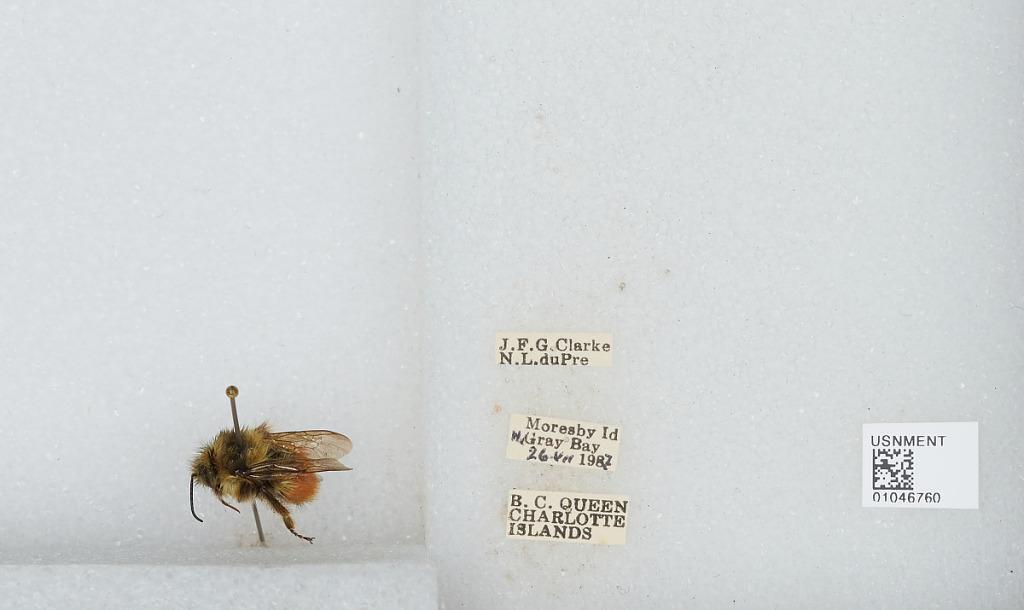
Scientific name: Bombus sp.
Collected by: J. Clarke & N. duPre
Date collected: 1987-7-26
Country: Canada
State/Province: British Columbia
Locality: Queen Charlotte Islands, Moresby Island, near Gray Bay
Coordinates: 53.1183, -131.686